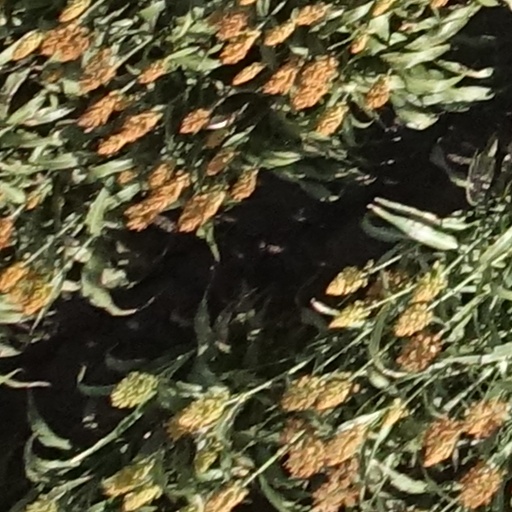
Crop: sorghum